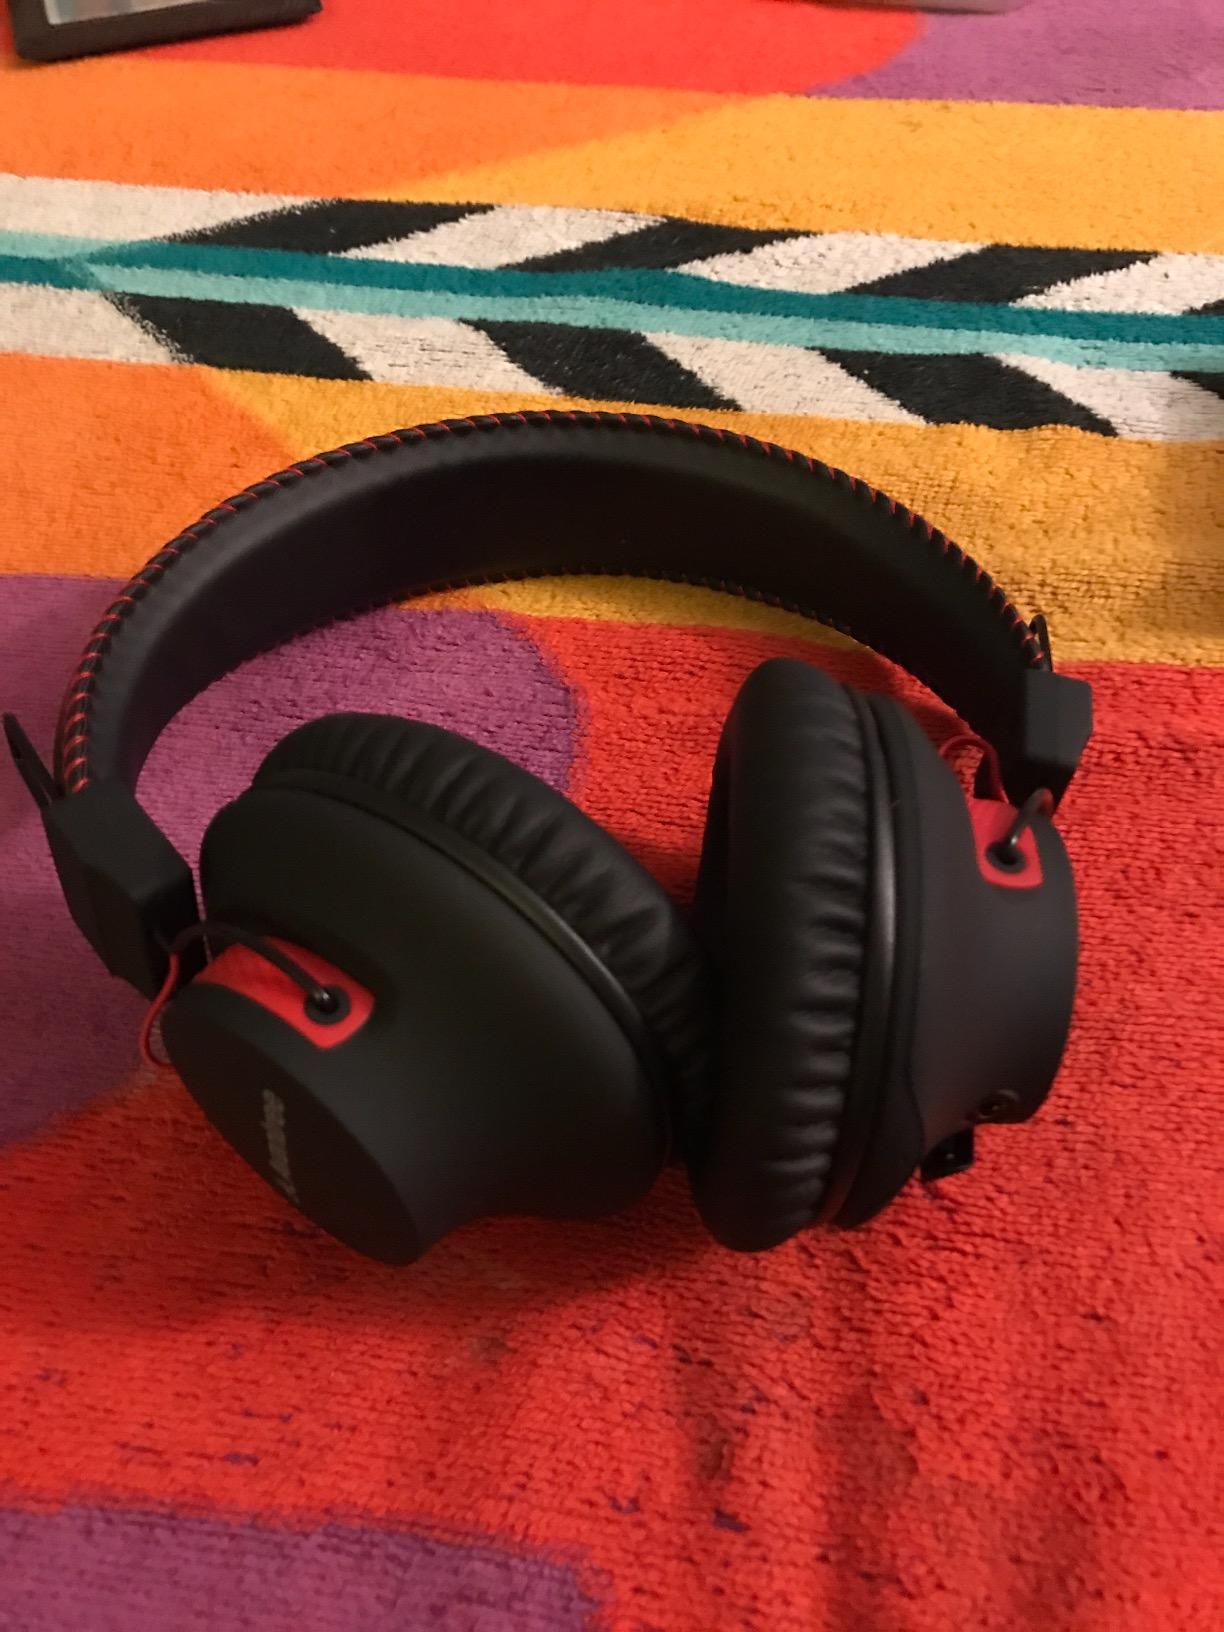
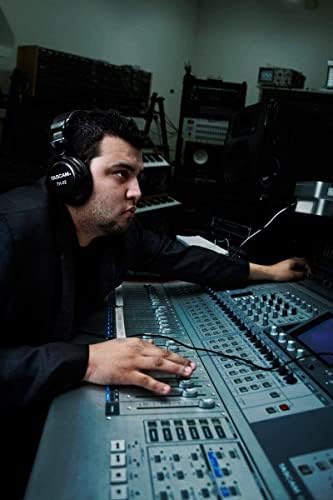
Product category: headphones
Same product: no